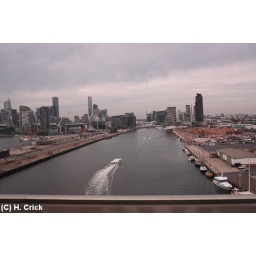
Crossing over a bridge on the coach looking down the river, with Melbournes Skyscrapers in the distance..